Katie Zelem

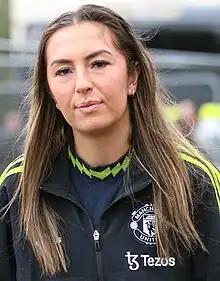
Zelem with Manchester United in 2023

Katie Leigh Zelem (born 20 January 1996) is an English professional footballer who plays as a midfielder for National Women's Soccer League club Angel City and the England women's national team. Zelem previously played for Liverpool where she twice won the WSL in 2013 and 2014, as well as Italian side Juventus, winning Serie A in the 2017-2018 season with the club. She then joined Manchester United, the club she came through the academy of to win the Women's Championship in their inaugural 2018-2019 season and later captained the team to an FA Cup title in 2024.